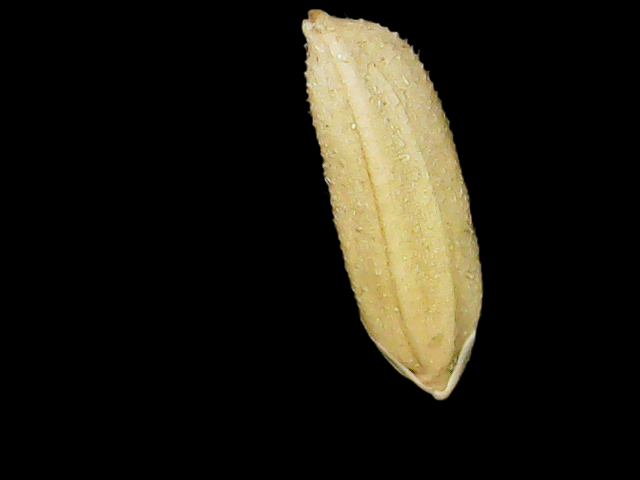
Rice variety: Binadhan16